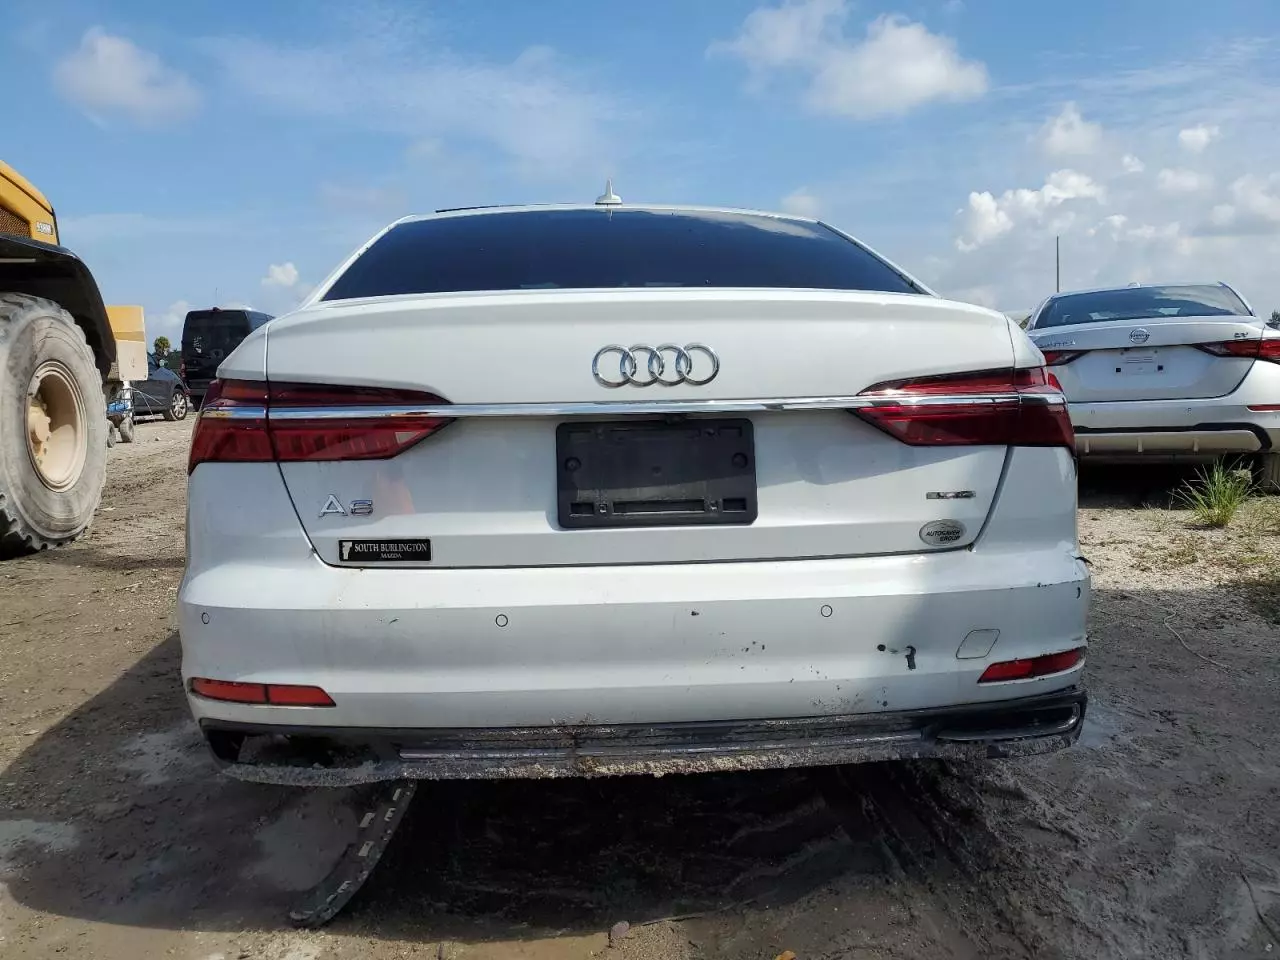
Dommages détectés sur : pare-choc arrière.
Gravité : mineur